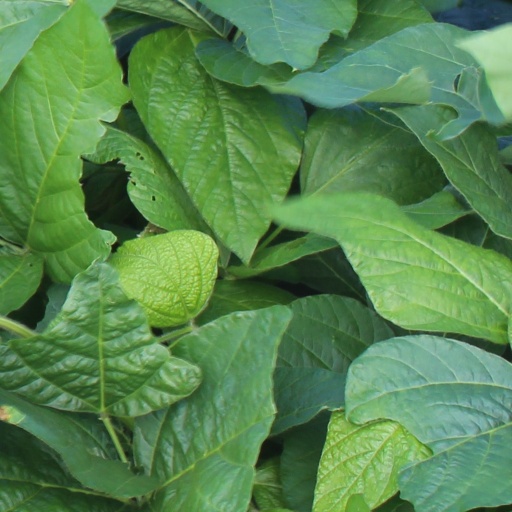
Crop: soybean